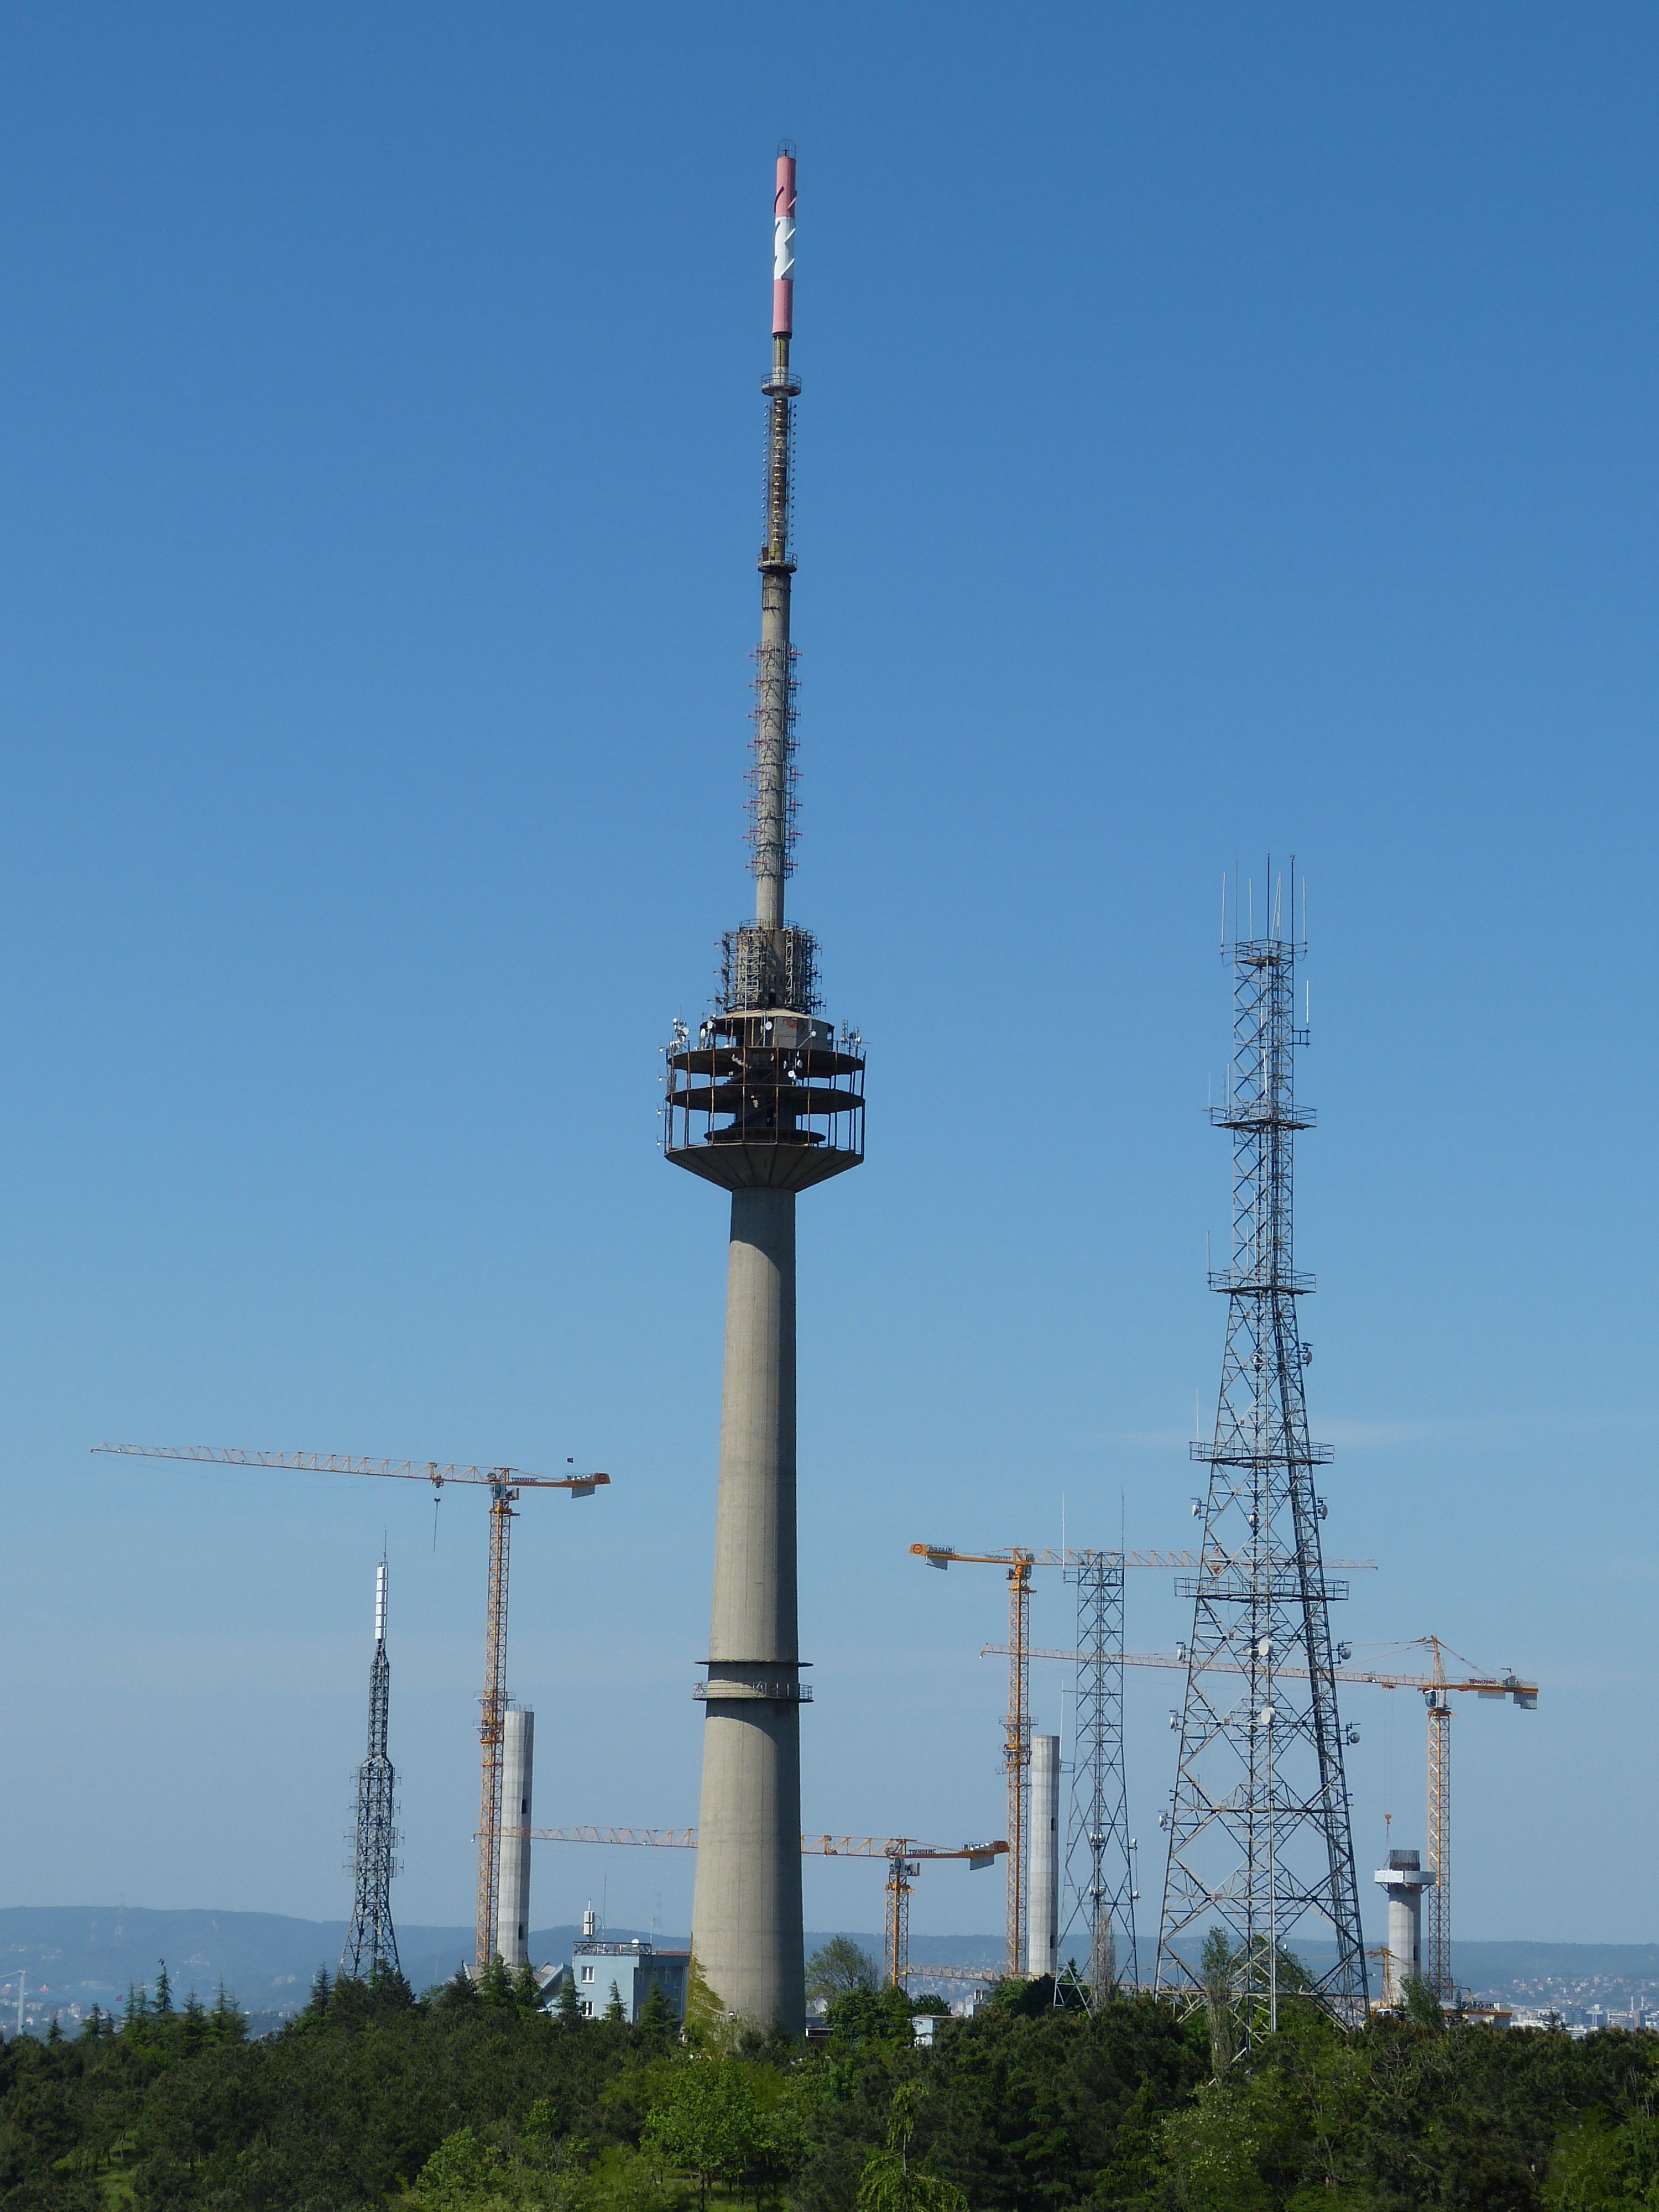
skyscraper, antenna, tower, mast, phone, communication, asia, tv, electricity, mobile phone, spire, turkey, istanbul, connection, telecommunications, send, transmission tower, camluka